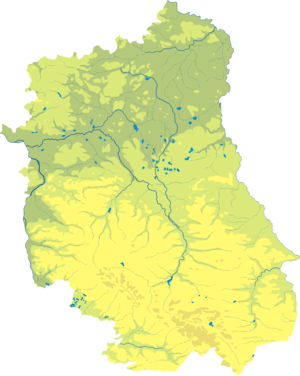
Gościeradów est une gmina rurale de la powiat de Kraśnik, dans la Voïvodie de Lublin, dans l'est de la Pologne.
Międzyrzec Podlaski est une gmina rurale de la powiat de Biała Podlaska, dans la Voïvodie de Lublin, dans l'est de la Pologne, à la frontière avec la Biélorussie.
Kłoczew est une gmina rurale du powiat de Ryki, dans la Voïvodie de Lublin, dans l'est de la Pologne.
Borzechów est une gmina rurale du powiat de Lublin, dans la Voïvodie de Lublin, dans l'est de la Pologne.
Dębowa Kłoda est une gmina rurale du powiat de Parczew, dans la Voïvodie de Lublin, dans l'est de la Pologne.